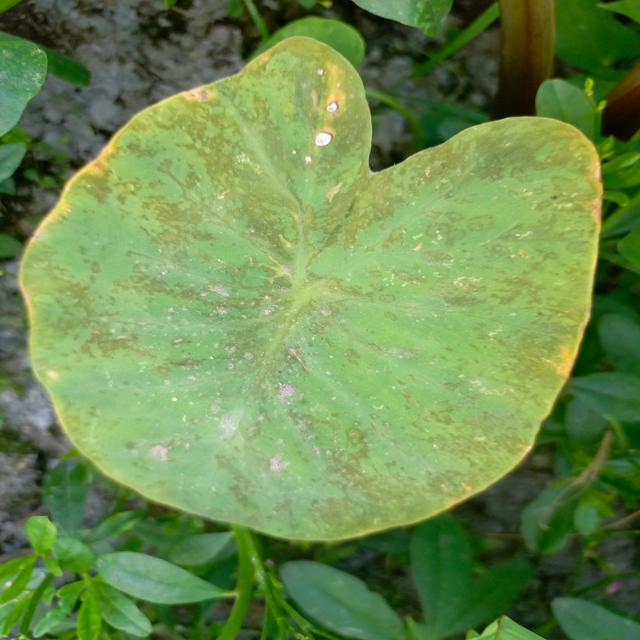
Label: Early_Blight